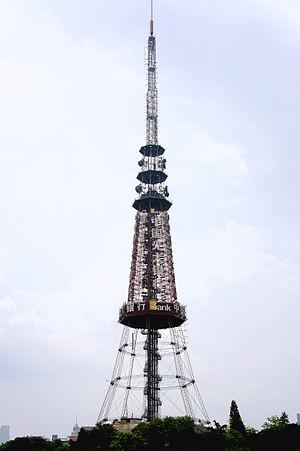
La Tour de télévision du Guangdong, également surnommée Tour de télévision du mont Yexiu est une tour d'acier mesurant 200 mètres et situé au sommet du mont Yuexiu dans le parc Yuexiu, lui permettant ainsi de culminer à 250 mètres,